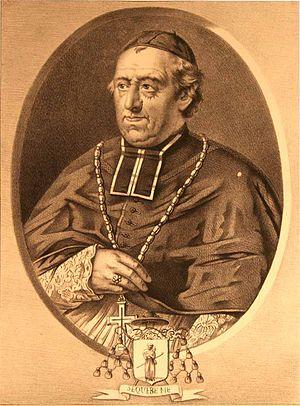
Illustration dans le livre 'L'Histoire du Diocèse de Bruges', édité par Joseph Canneel